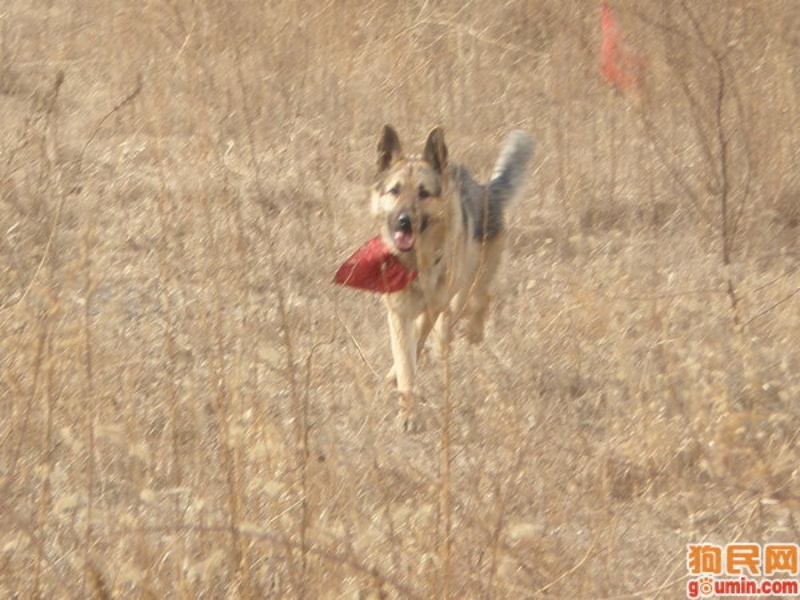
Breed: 258-n000104-Black_sable